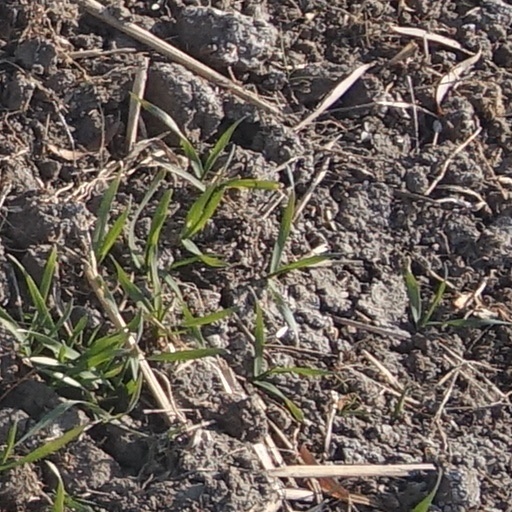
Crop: wheat